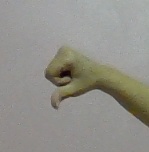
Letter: waw